Cunani, Calçoene

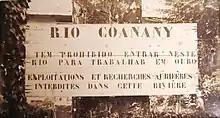

In the 20th century, Brazilian migrants settled in Cunani, and the economy of the village was mainly based on fur trade, fishing and supplying the "garimpeiro" (illegal gold prospectors) who were active in the area. The opening of BR-156 in the early 1970s resulted in a migration to Calçoene. The restricting of access to the Cunani River accelerated the decline. Açaí became the main export product for the village.